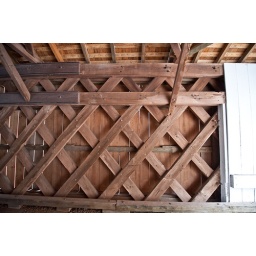
Uhlerstown wooden covered bridge over the Delaware Canal next to lock 18. Built in 1832, length 101 feet.